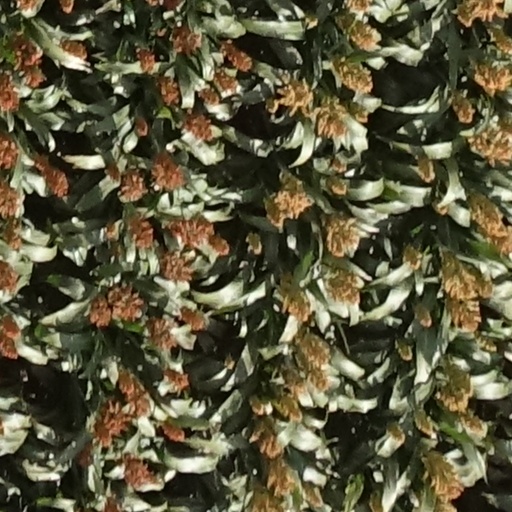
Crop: sorghum